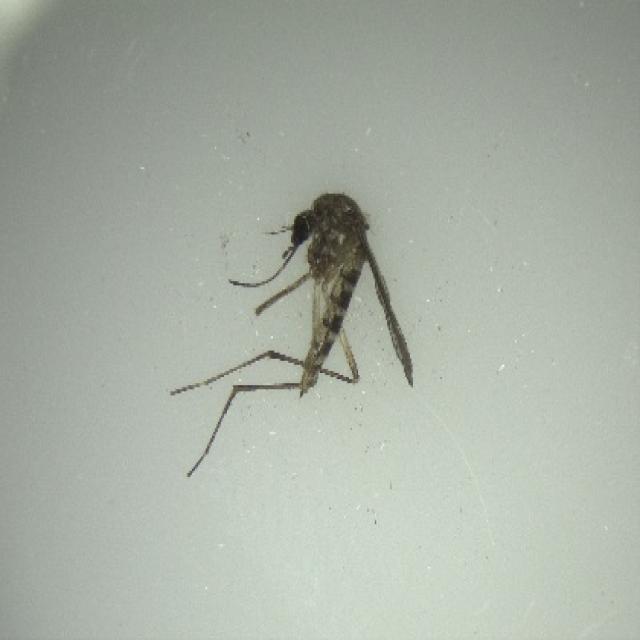
Species: aedes_vexans